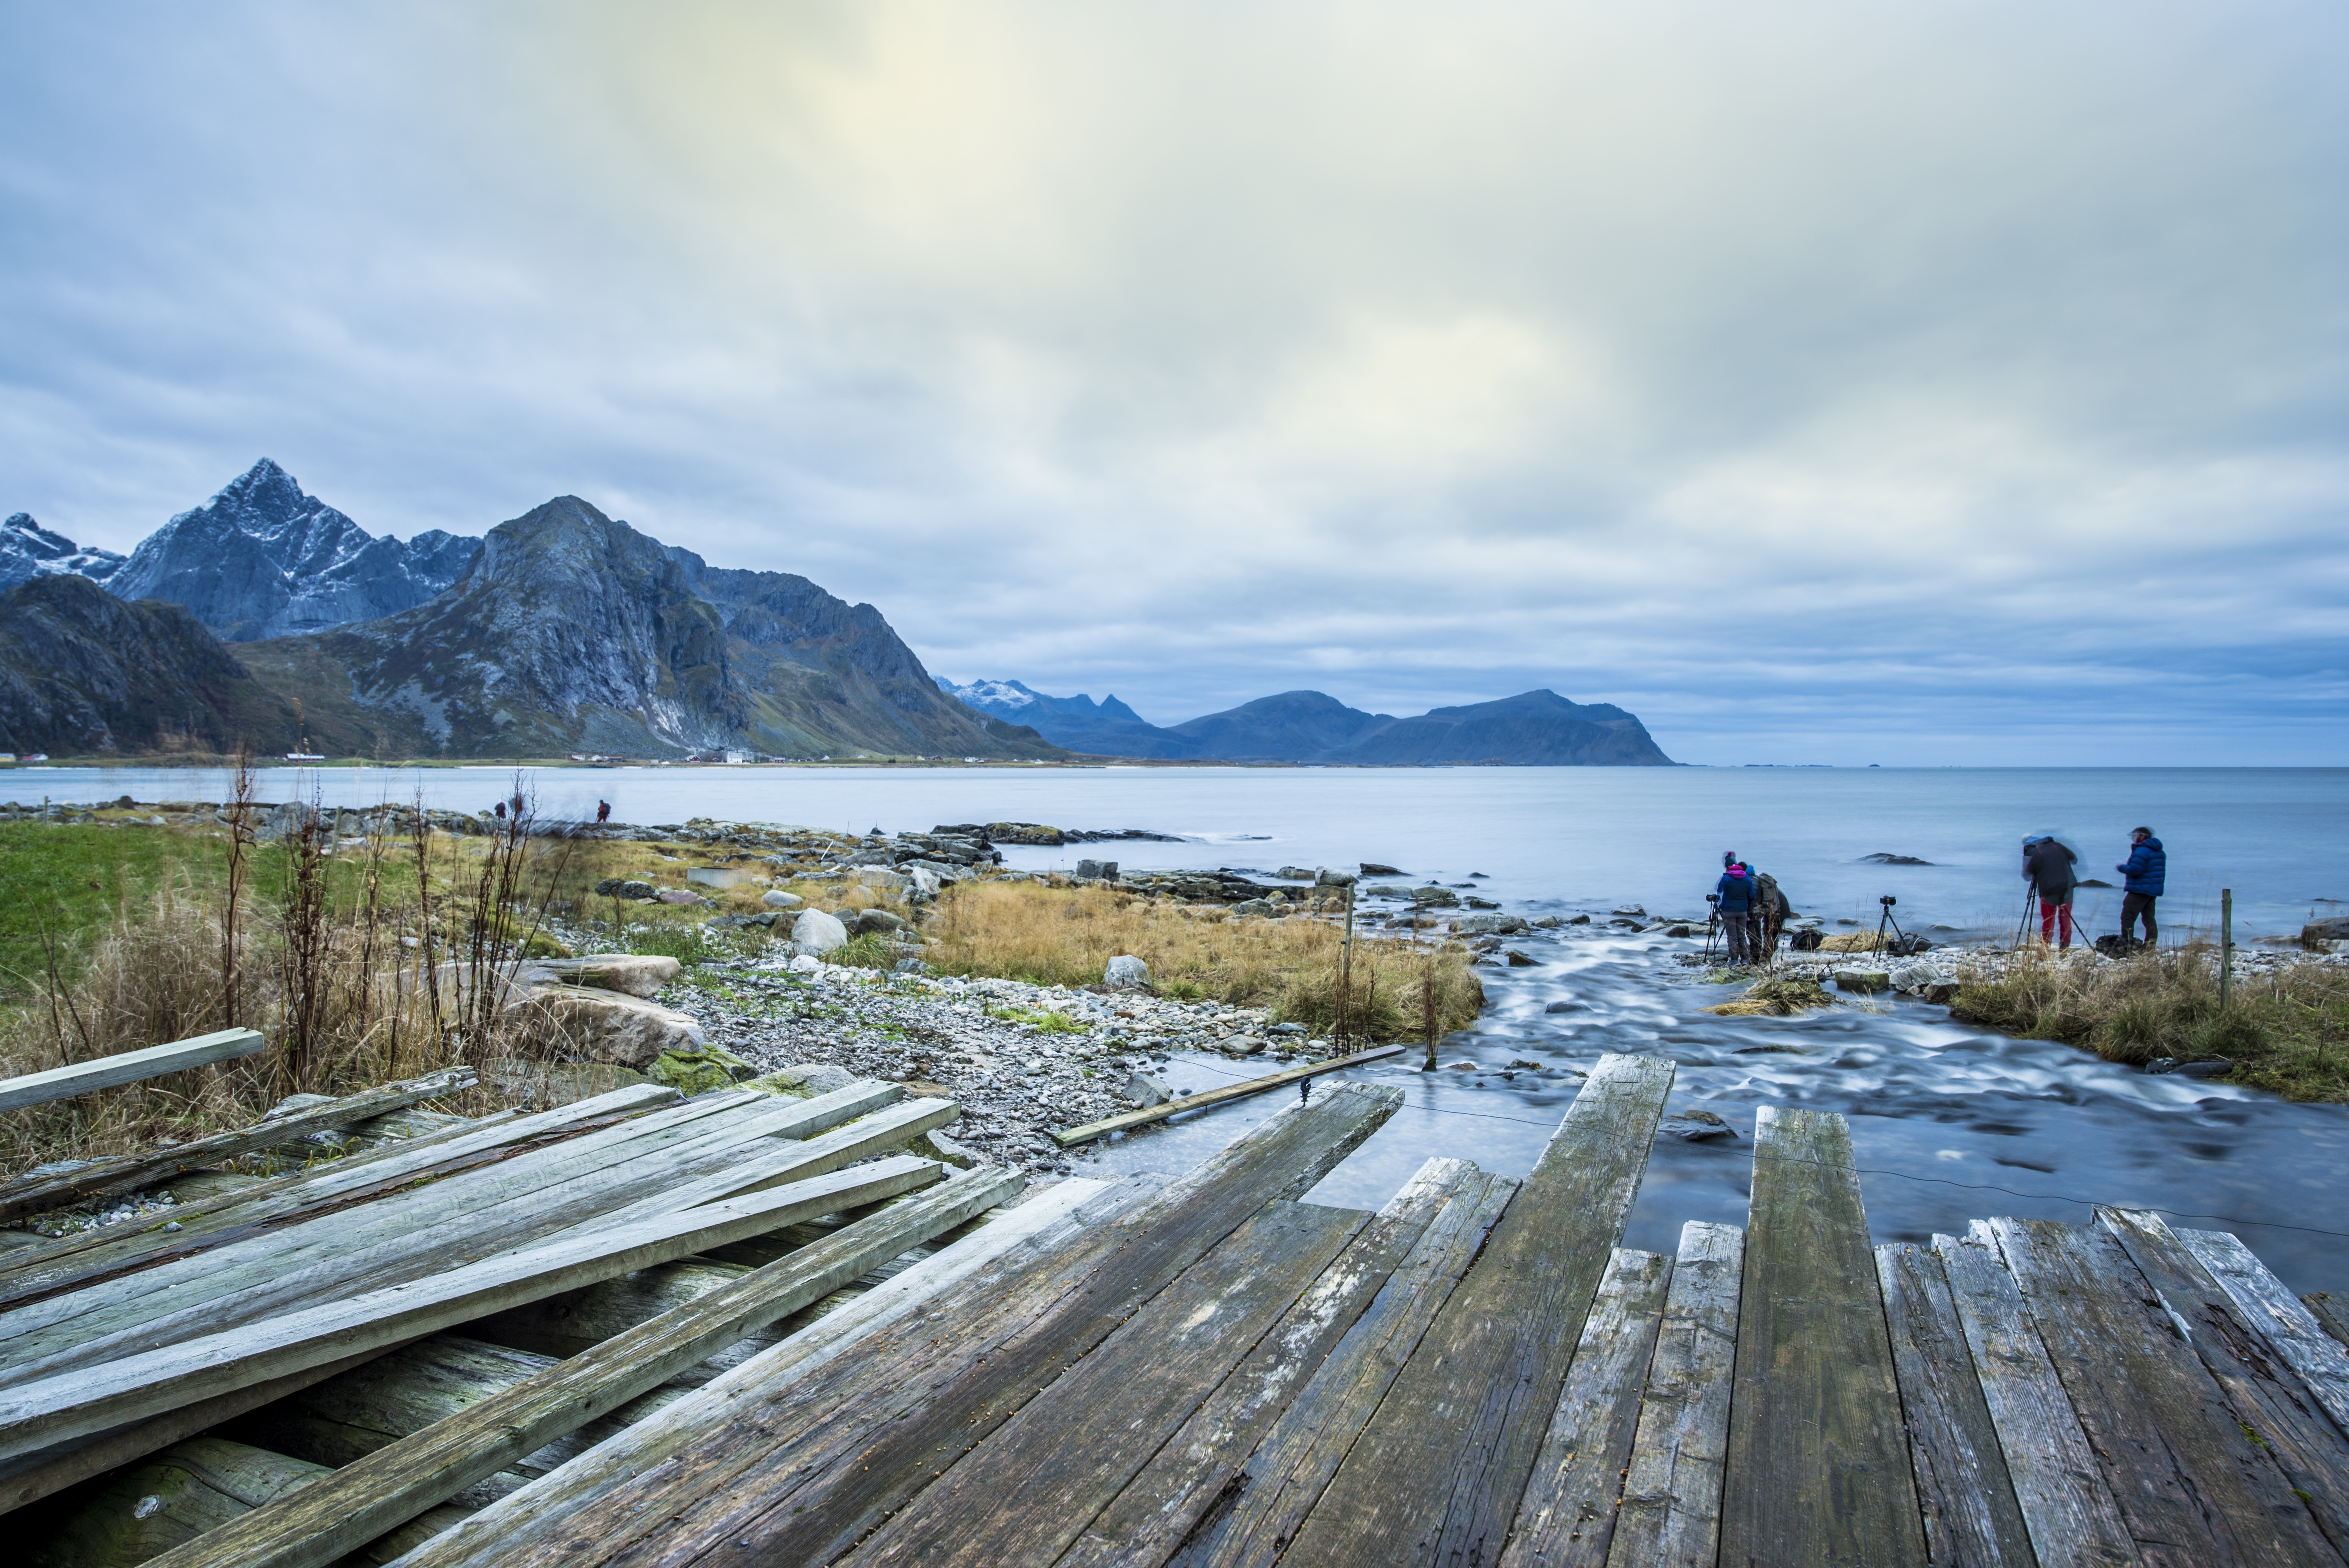
beach, landscape, sea, coast, water, nature, ocean, mountain, snow, winter, sky, shore, lake, dawn, river, mountain range, vacation, weather, bay, blue, reservoir, body of water, rocks, clouds, sierra, loch, landform, lofted islands